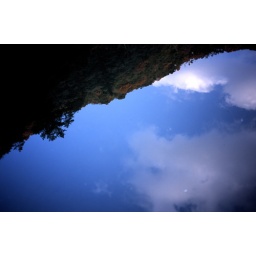
mountain reflected in water